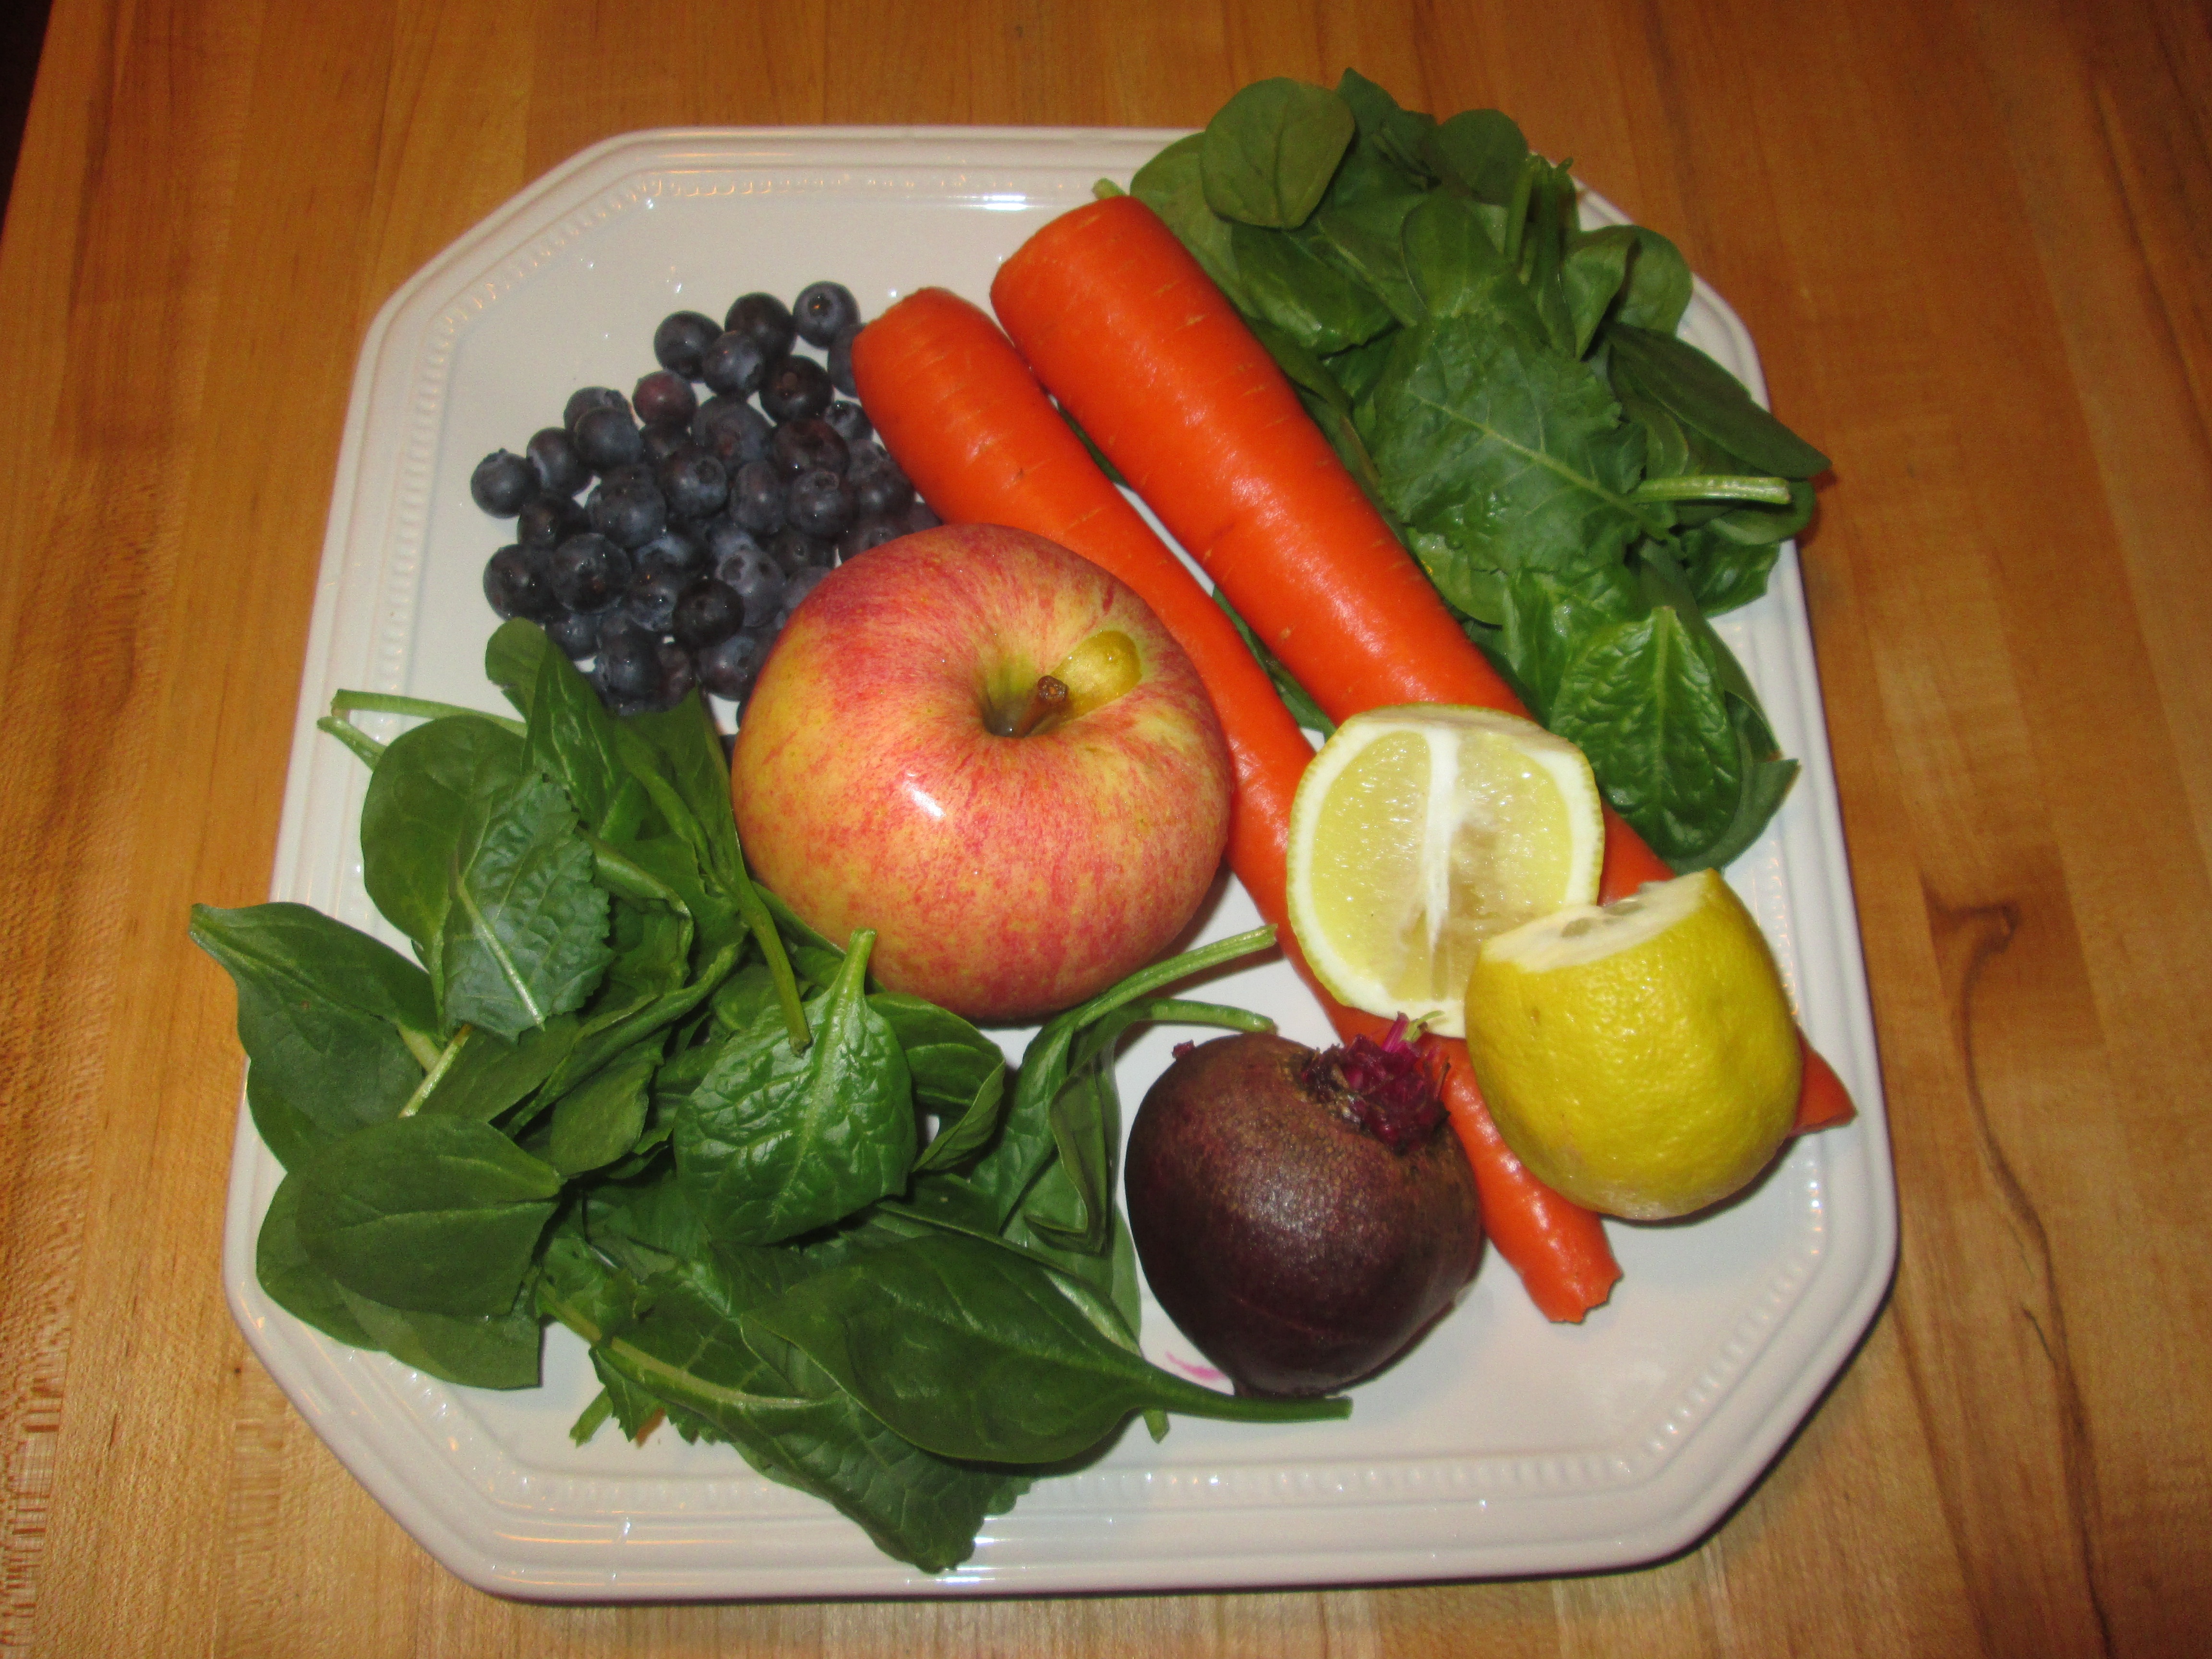
fruit, dish, meal, food, salad, produce, vegetable, breakfast, lunch, nutrition, vegetables, fruits and vegetables, healthy diet